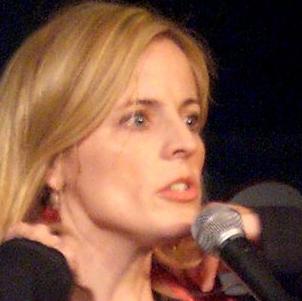
Age: 37